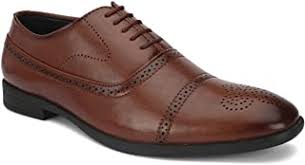
Label: Brogue